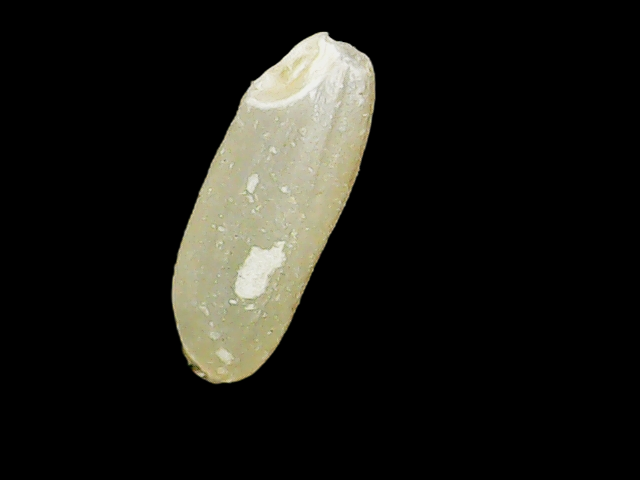
Rice variety: Binadhan17